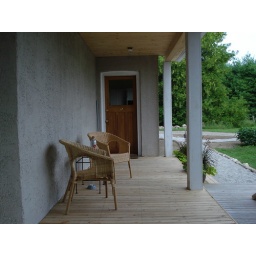
New porch floor in white cedar